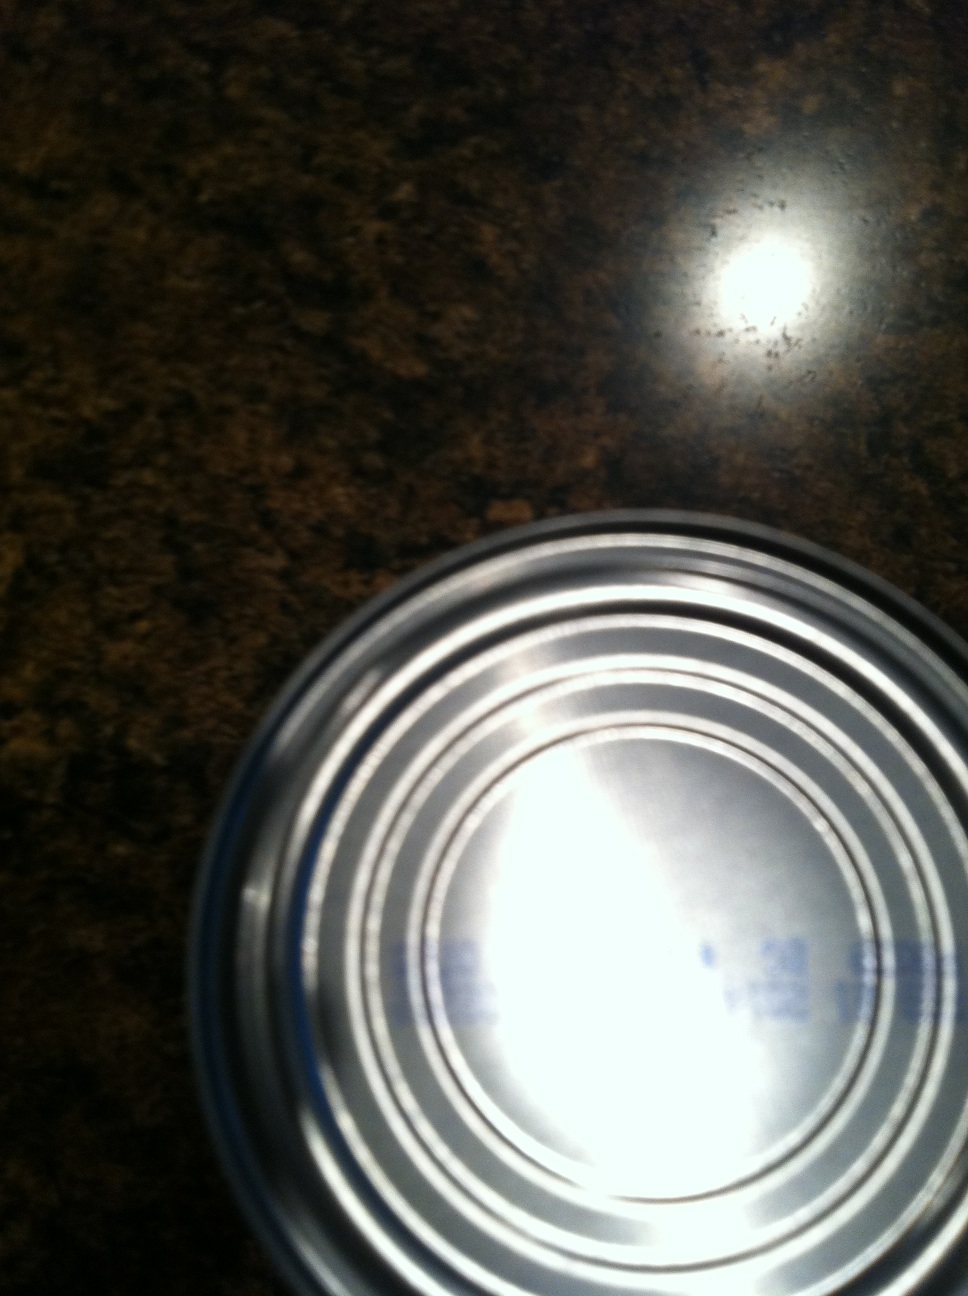Question: When does this expire?
Answer: unanswerable